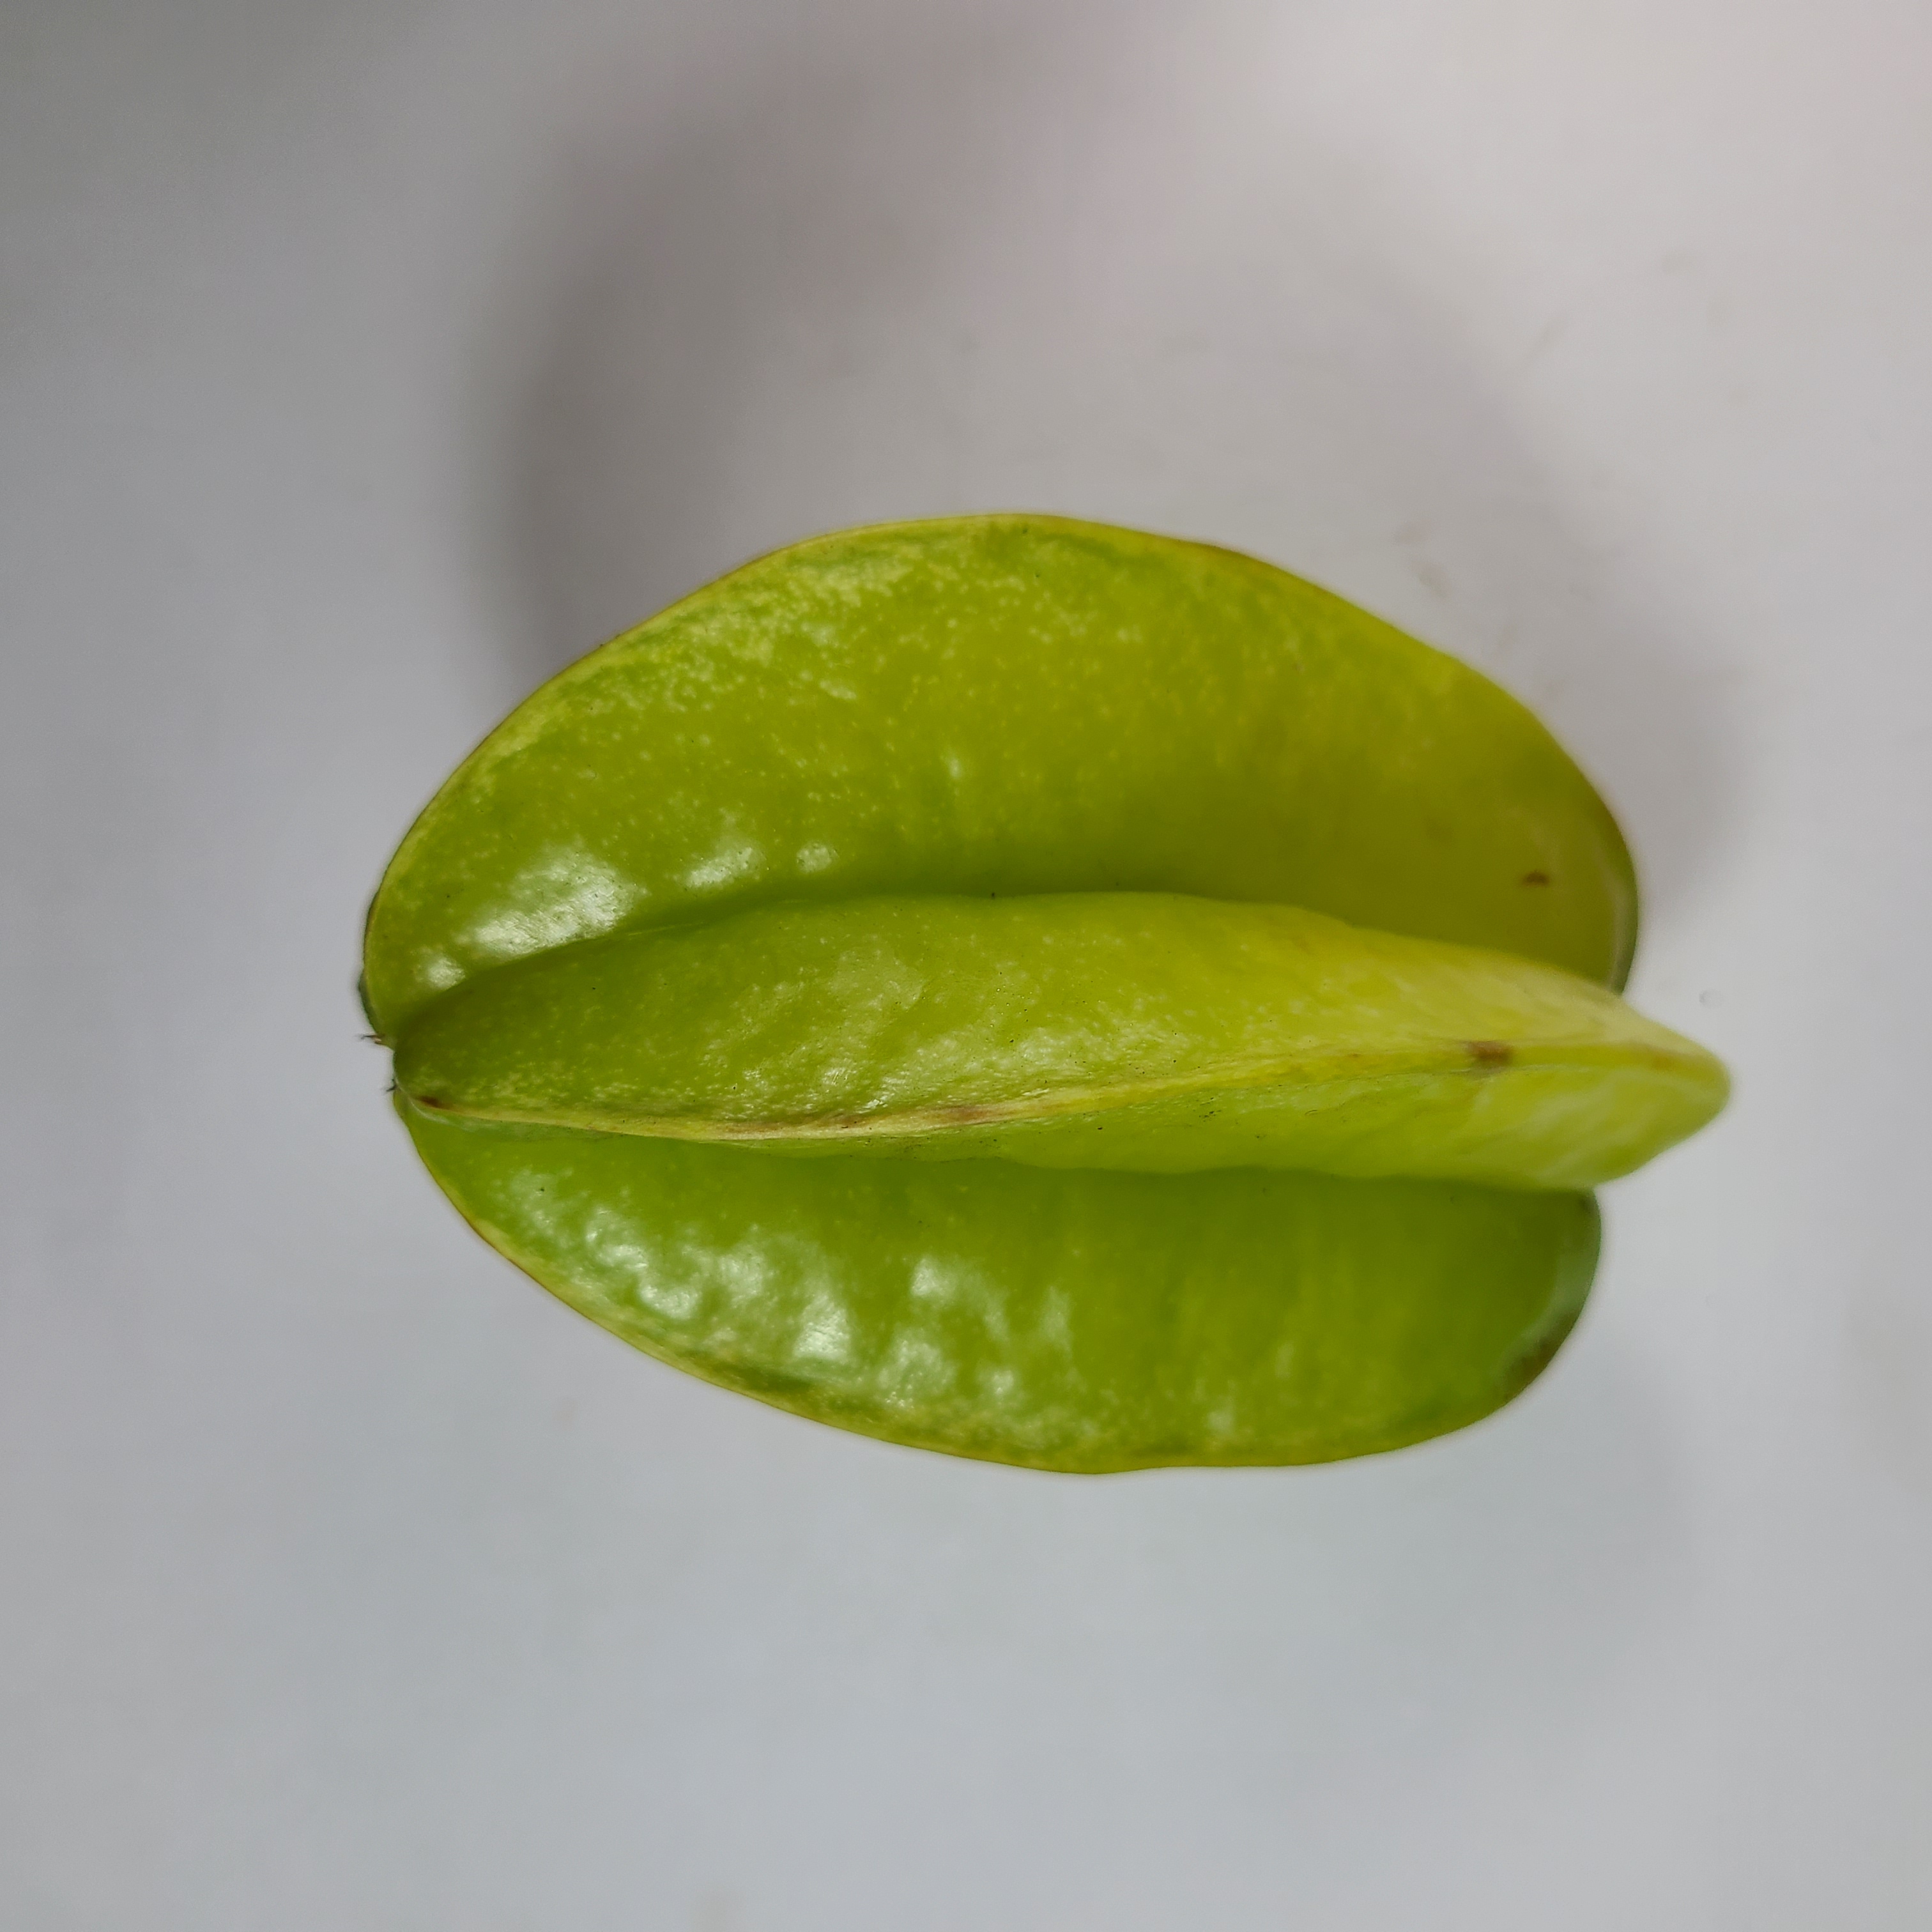
Label: Healthy Fruits